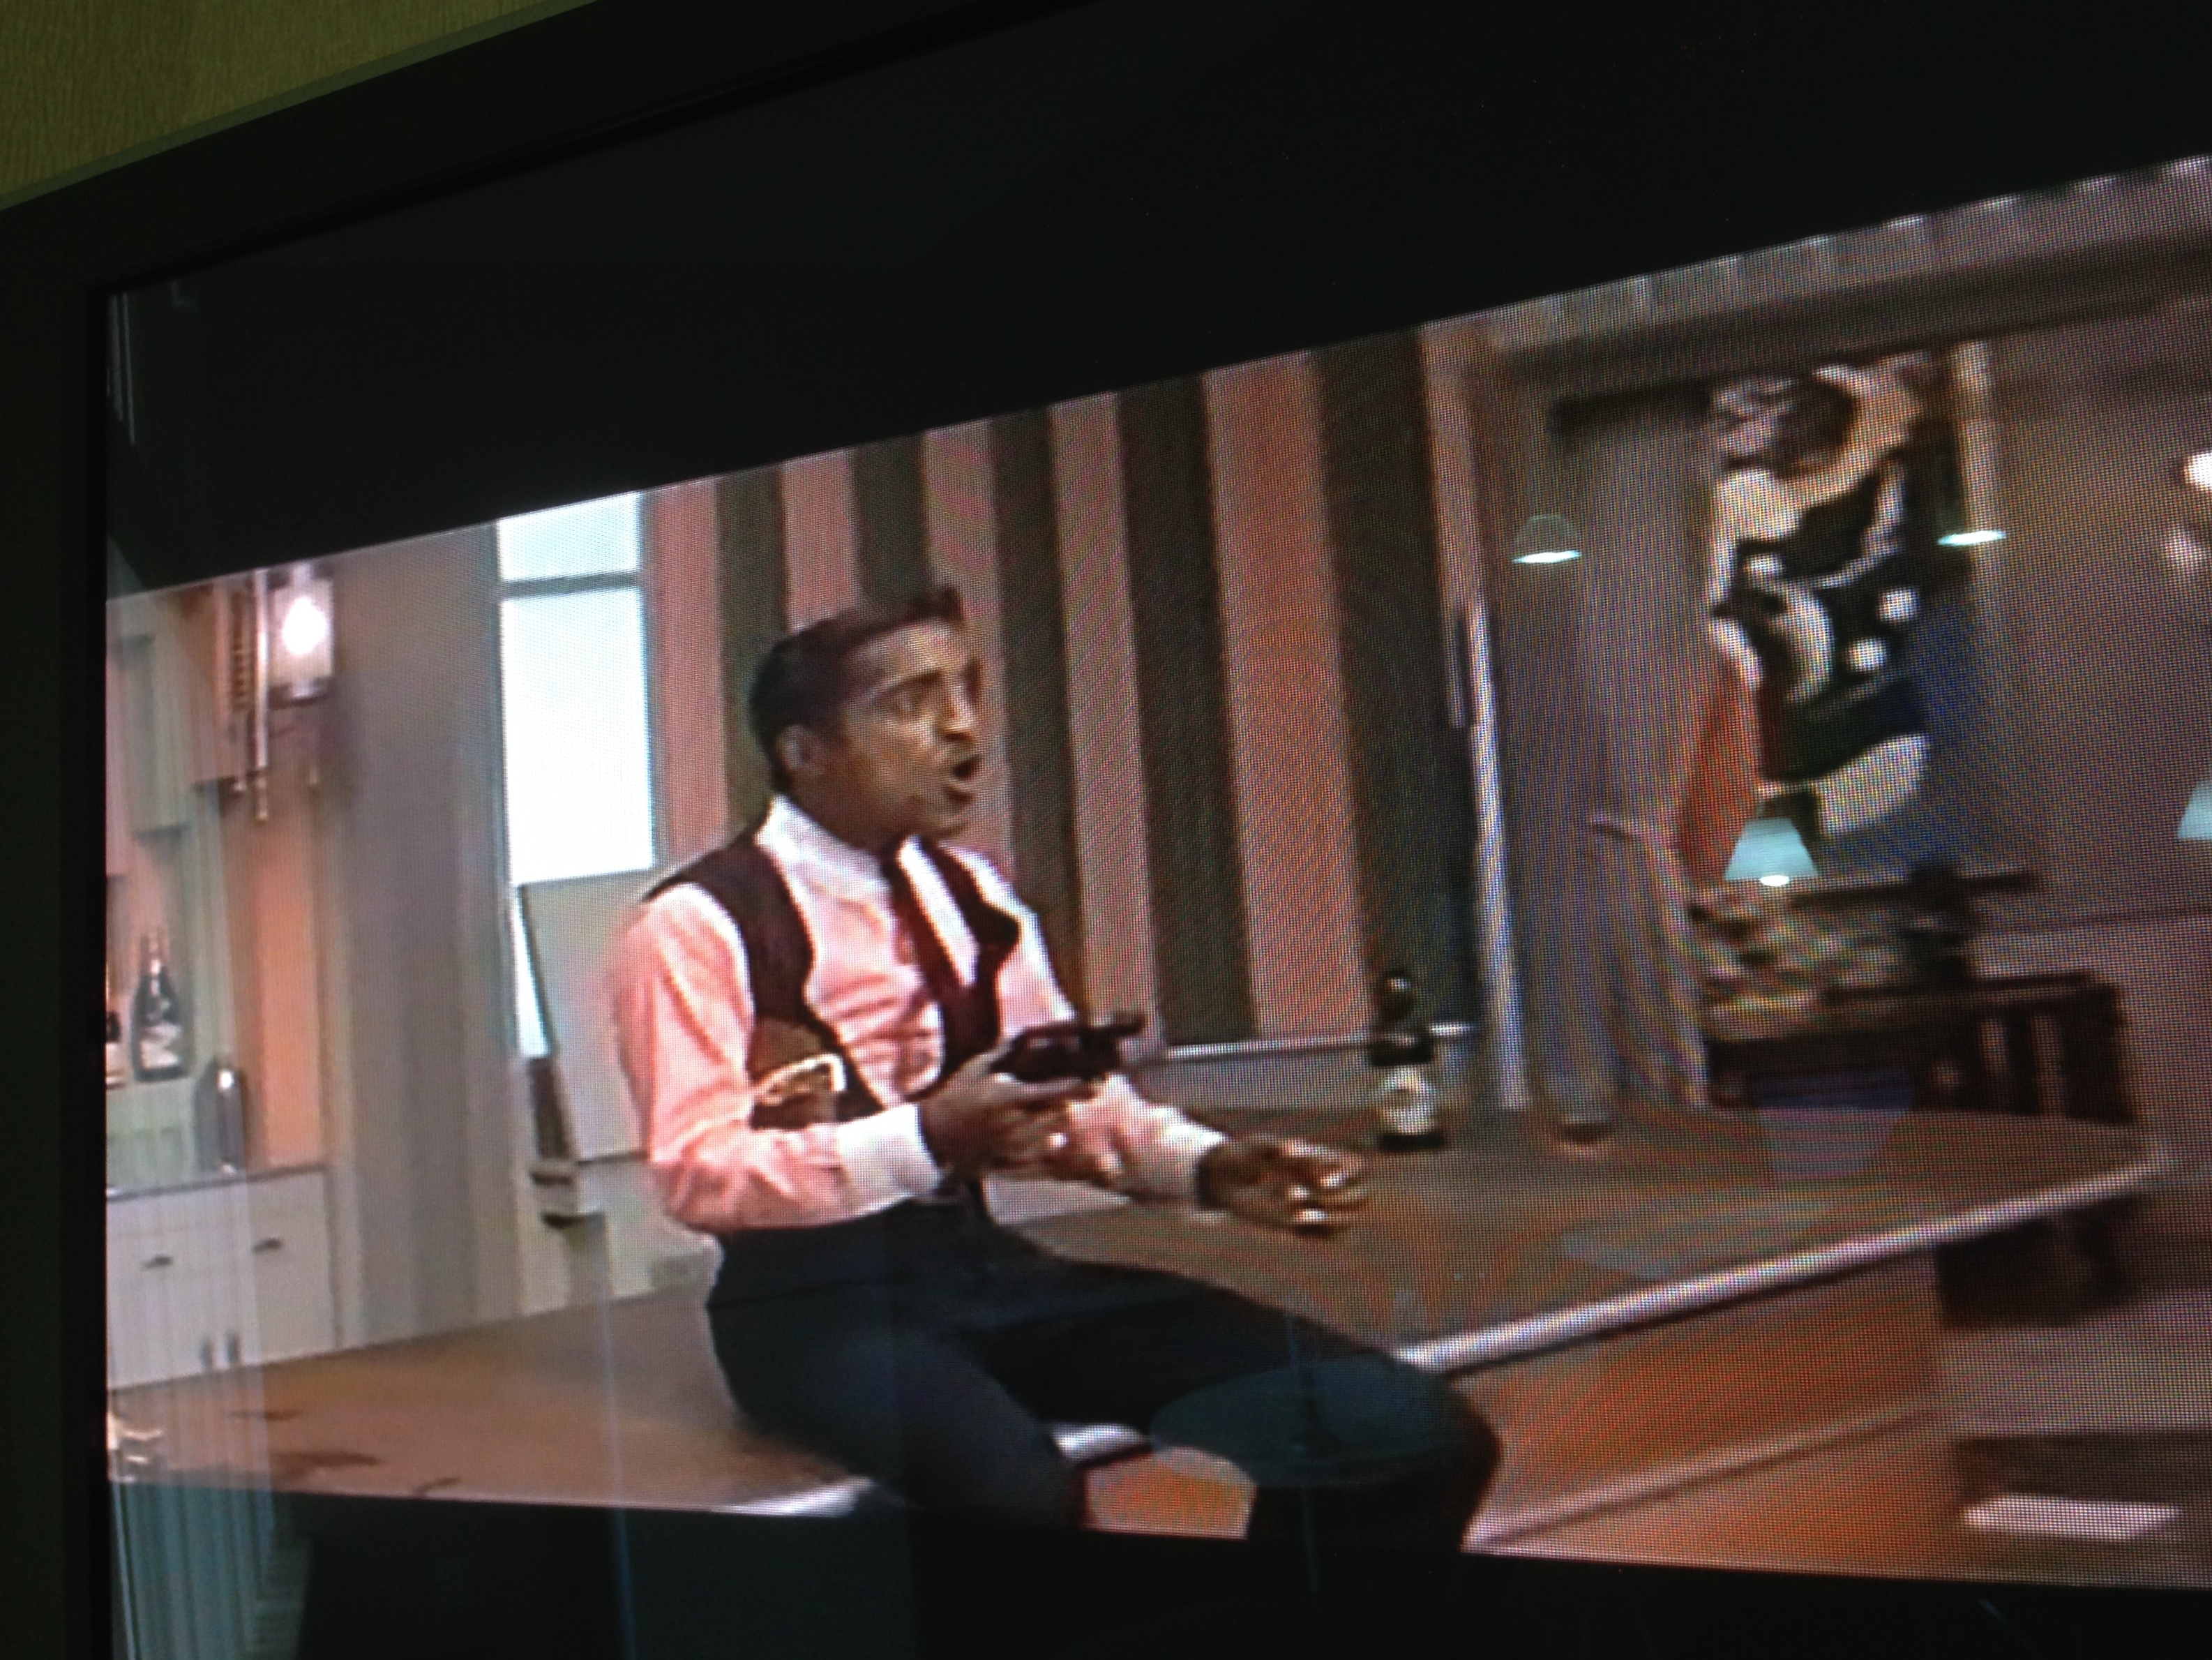
lecture